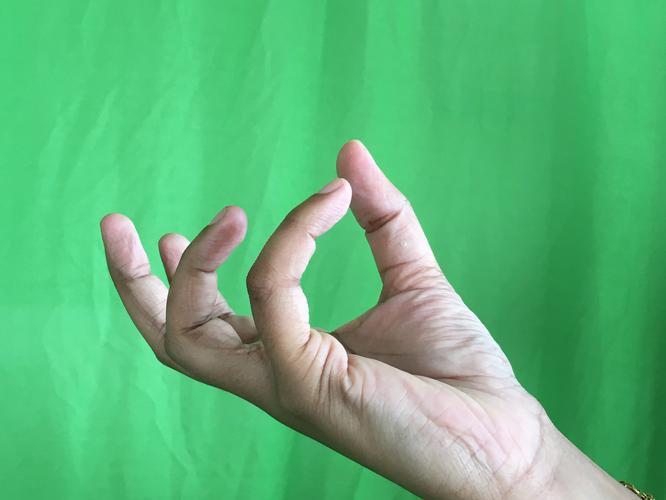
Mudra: Padmakosha
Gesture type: single_hand